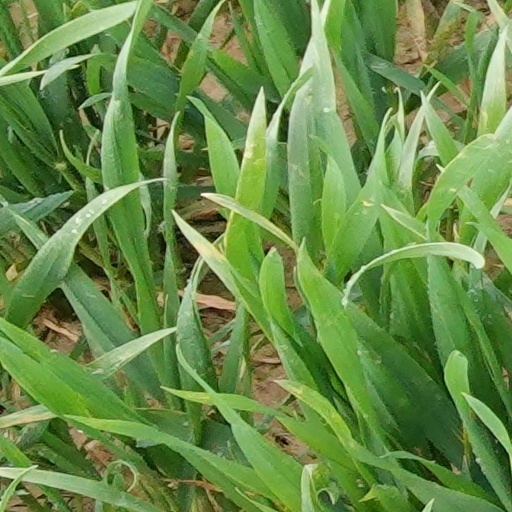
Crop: wheat